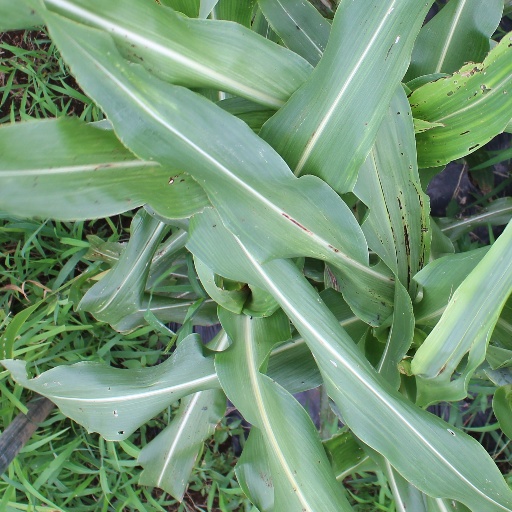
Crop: sorghum